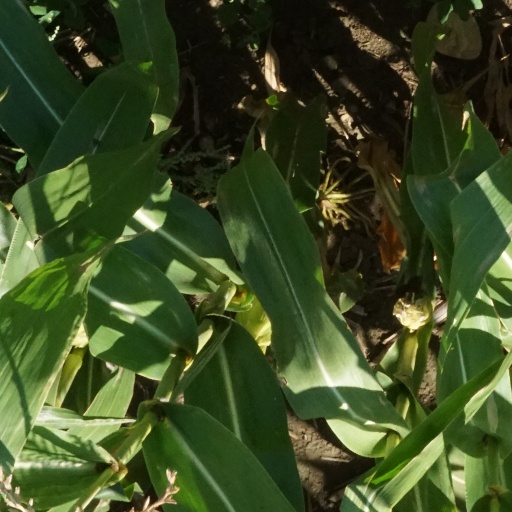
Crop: maize; corn